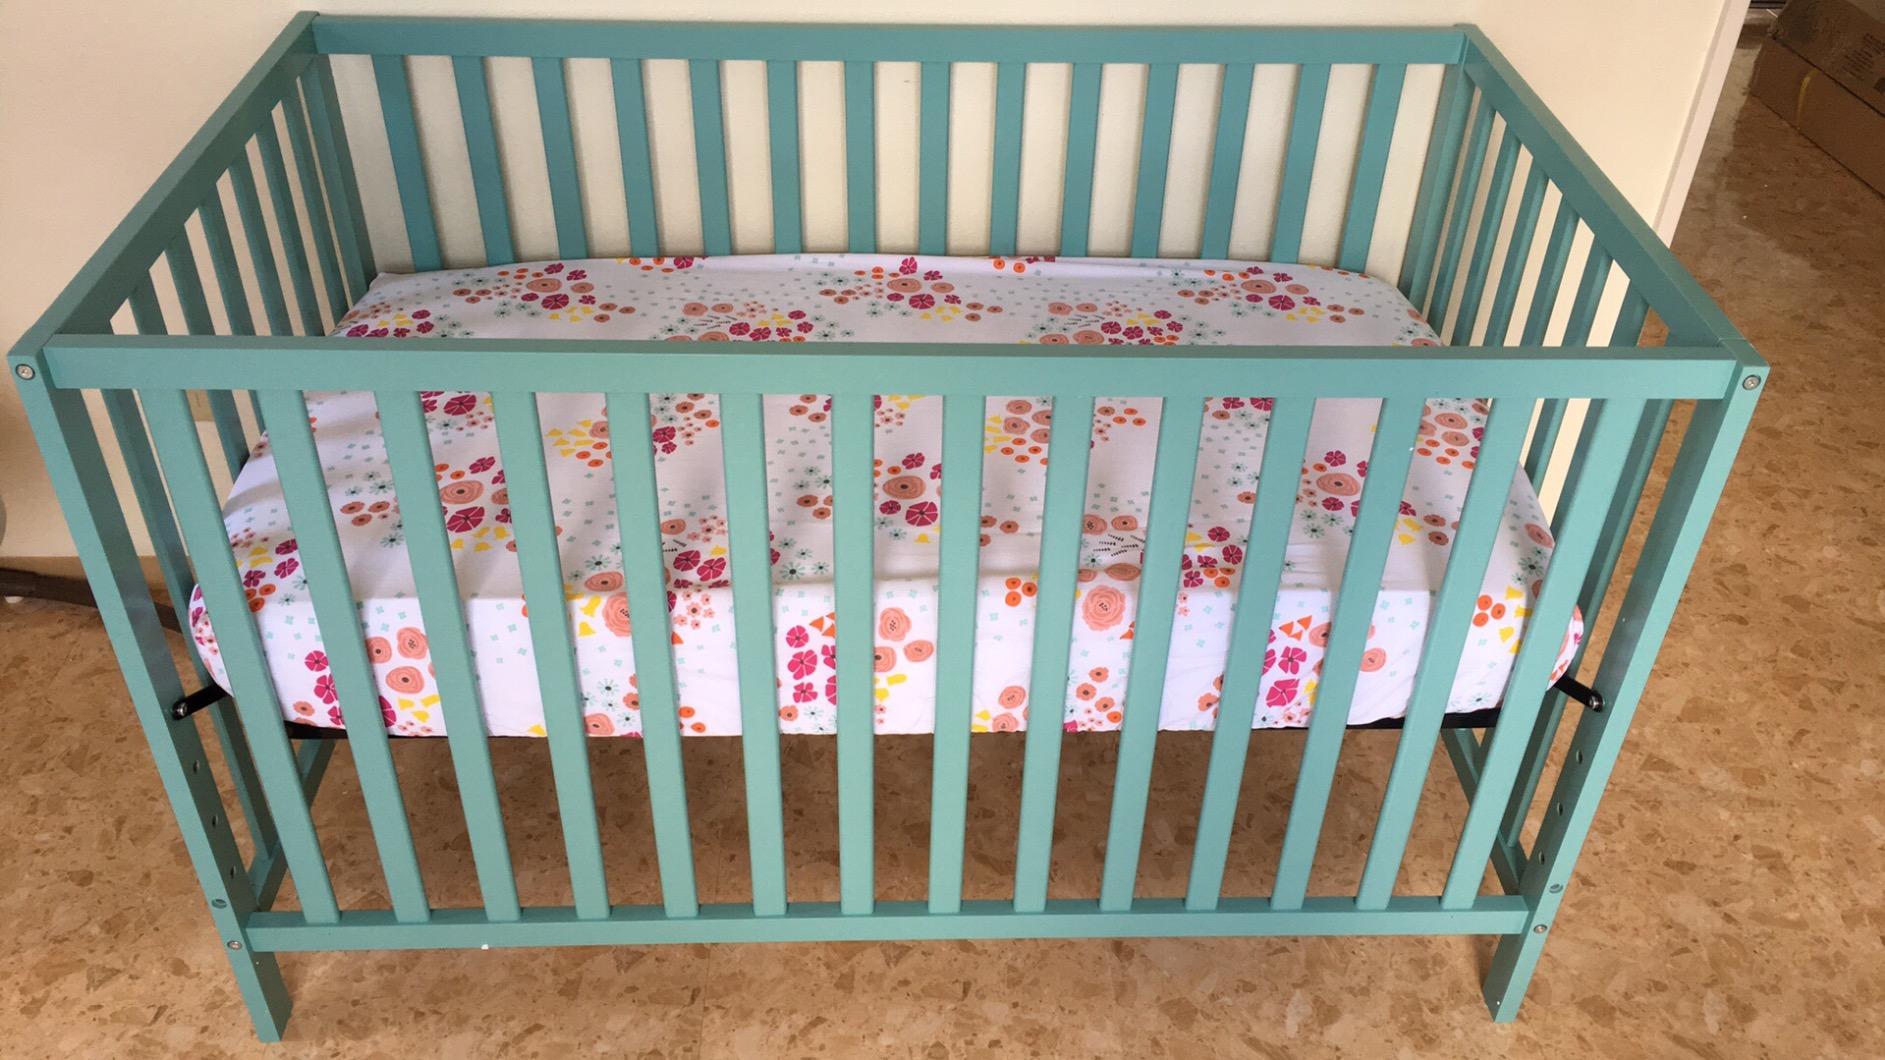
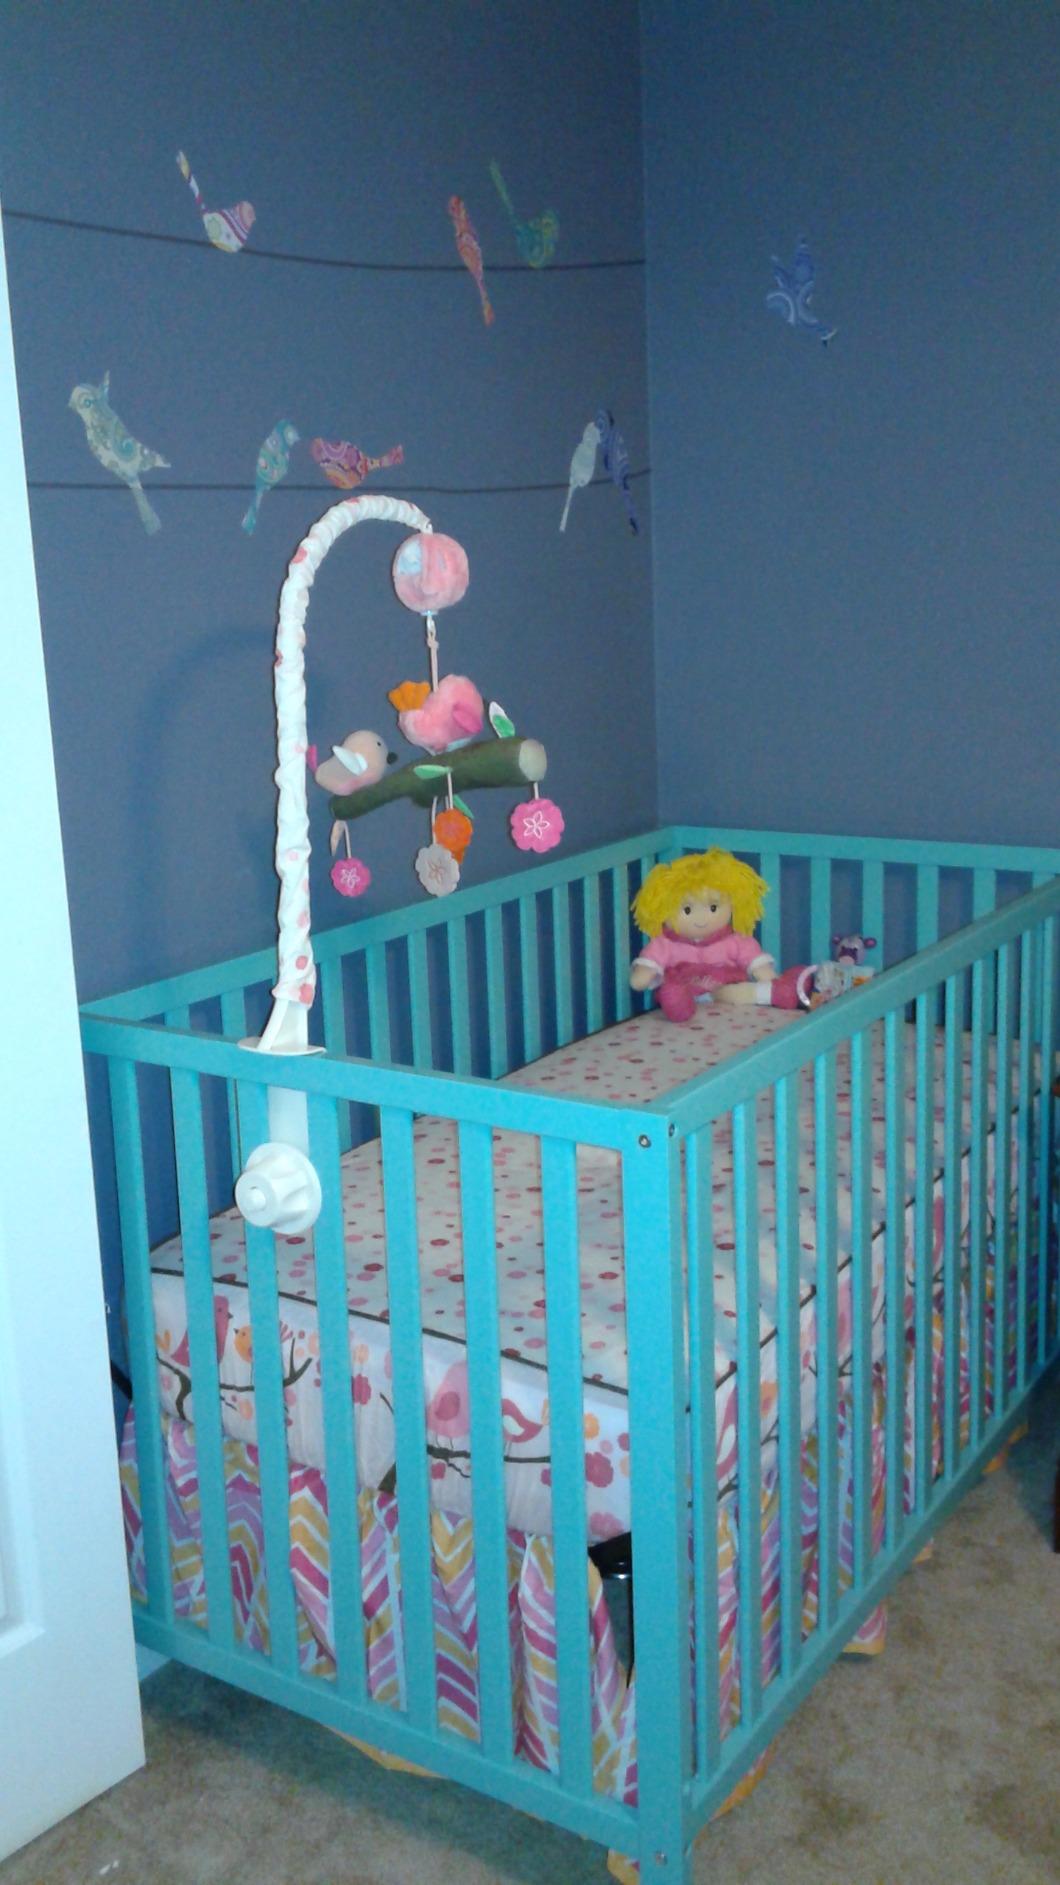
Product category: products_crib
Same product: yes